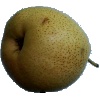
Label: Pear Forelle 1